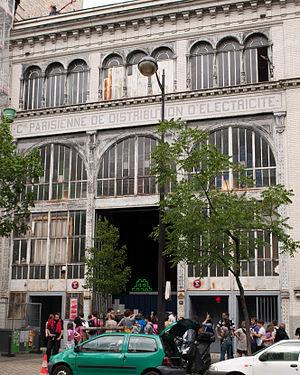
La Générale fut un squat artistique situé à Paris dans le quartier de Belleville dans le 19ᵉ arrondissement de Paris. Le projet artistique s'est ensuite développé sur deux sites distincts à Sèvres et dans le 11ᵉ arrondissement de Paris.